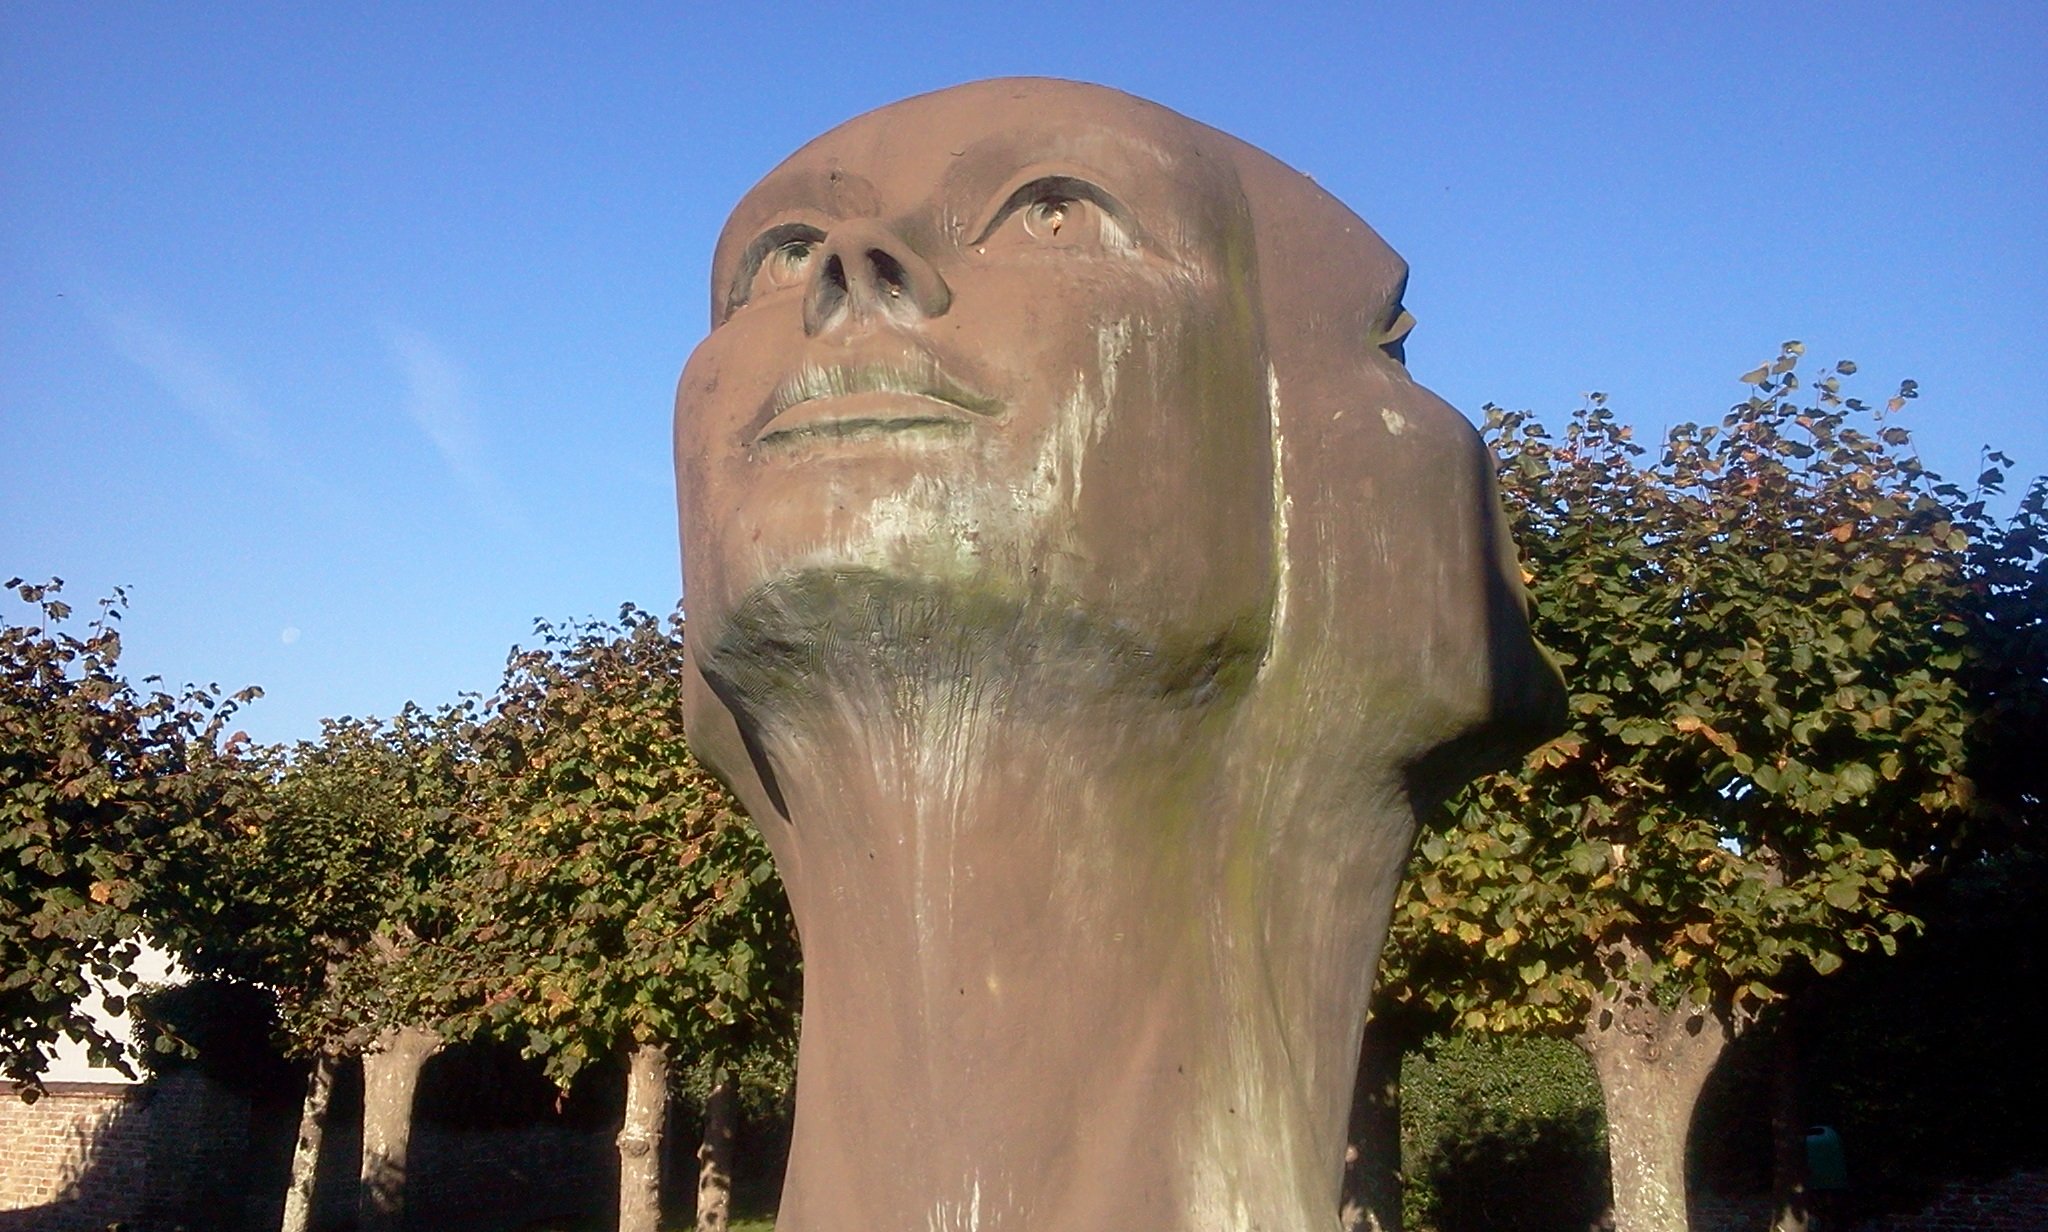
growth, monument, statue, heaven, rest, sculpture, art, temple, hope, carving, damme, ancient history